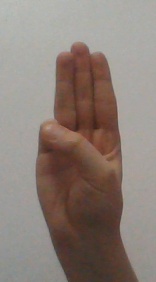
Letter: thaa